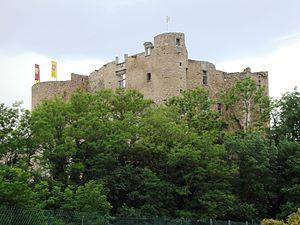
Montrond-les-Bains (Loire, Fr) château (ruine).
Montrond-les-Bains est une commune française située dans le département de la Loire en région Auvergne-Rhône-Alpes.
Cet article recense les sites naturels protégés dans la Loire, en France.